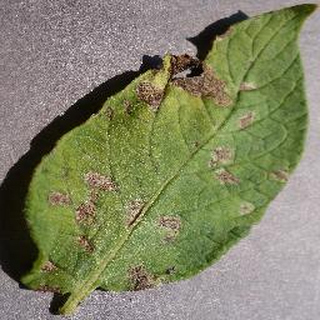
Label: potato_early_blight